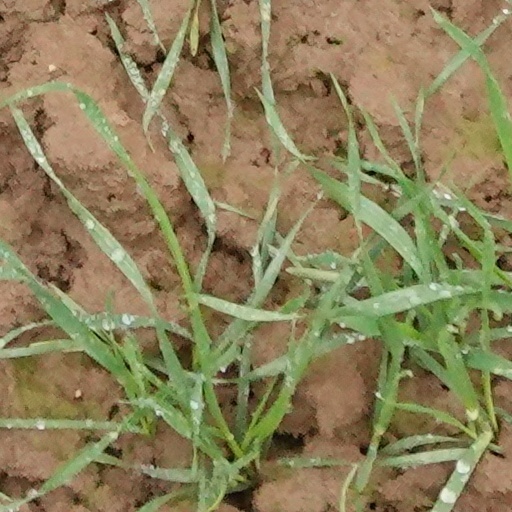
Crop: wheat